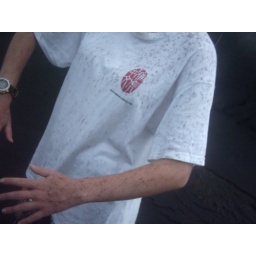
Visiting Rabaul's &amp;quot;red zone&amp;quot;. A fine rain quickly covered us in black, black ash. Note the black ground behind me.